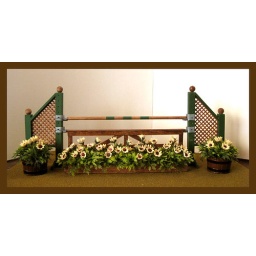
Sunflowers arranged in two half barrels and in a wooden flower box.. Floral props used with a Breyer model horse jump.